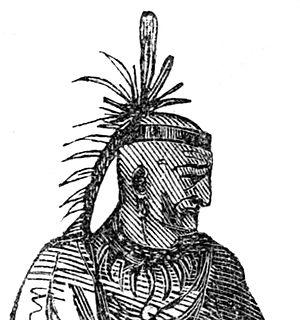
Cornstalk était un éminent chef de la nation shawnee juste avant la Révolution américaine. Son nom, Hokoleskwa, veut dire « rafle de maïs » en anglais et il est orthographié Colesqua dans certains récits. Il était également connu sous le nom madjid-tugh-qua et Wynepuechsika.